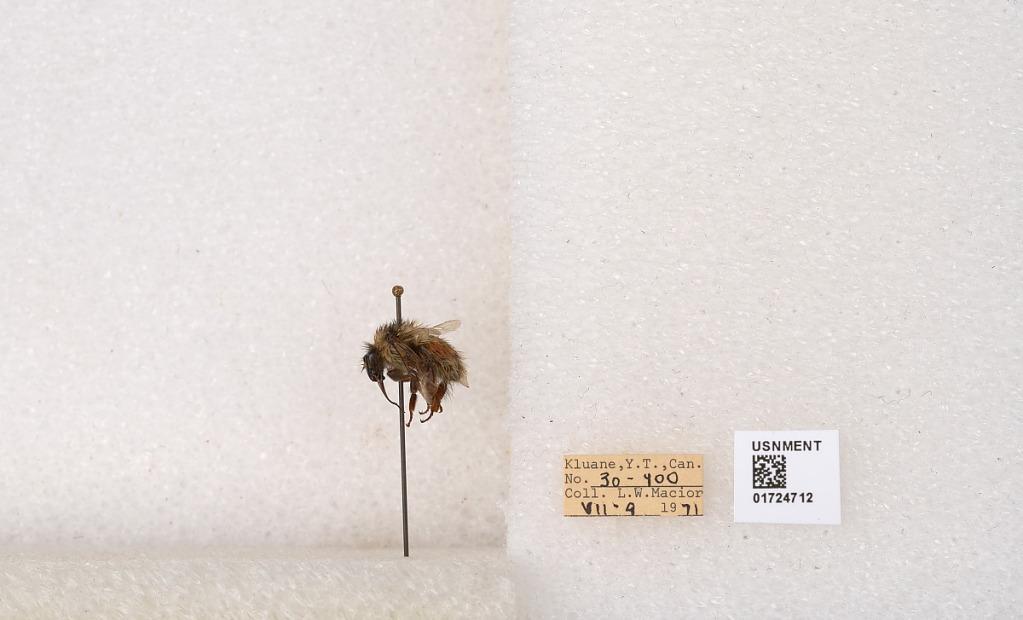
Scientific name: Bombus (Pyrobombus) sylvicola Kirby
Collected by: L. Macior
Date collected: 1971-7-9
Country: Canada
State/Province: Yukon Territory
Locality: Kluane National Park and Reserve
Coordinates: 60.7493, -139.504